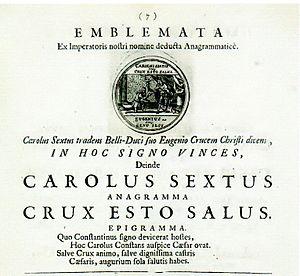
Extrait de la page 7. du livre de Petrus Vander Borcht, Applausus chronographicus, Bruxellis, apud Josephum t'Serstevens, 1717, pagina 7. EPIGRAMMA: Quo Constantinus signo devicerat hostes, Hoc Carolus Constans auspice Caesar ovat.
Petrus Vander Borcht ou van der Borcht est un poète néolatin bruxellois de la fin du XVIIᵉ siècle et du début du siècle des Lumières, à une époque où le latin vivant était encore langue de culture et de communication à travers toute l'Europe, même si le français commençait alors à le supplanter.
La famille Vander Borcht, est une ancienne famille bourgeoise de Bruxelles, qui serait issue de la famille des échevins bruxellois Loenijs dit vander Borcht possessionnés à Schaerbeek.